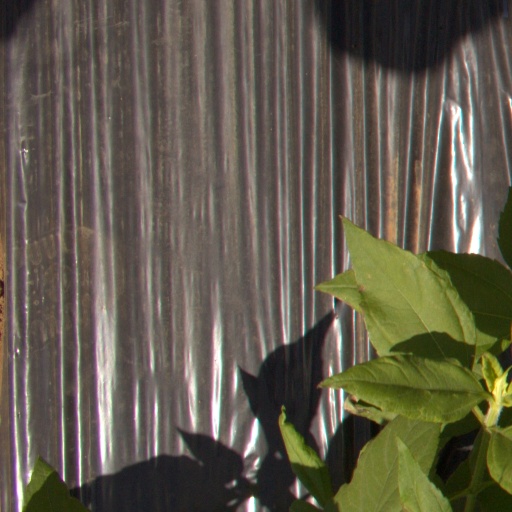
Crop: Jerusalem artichoke